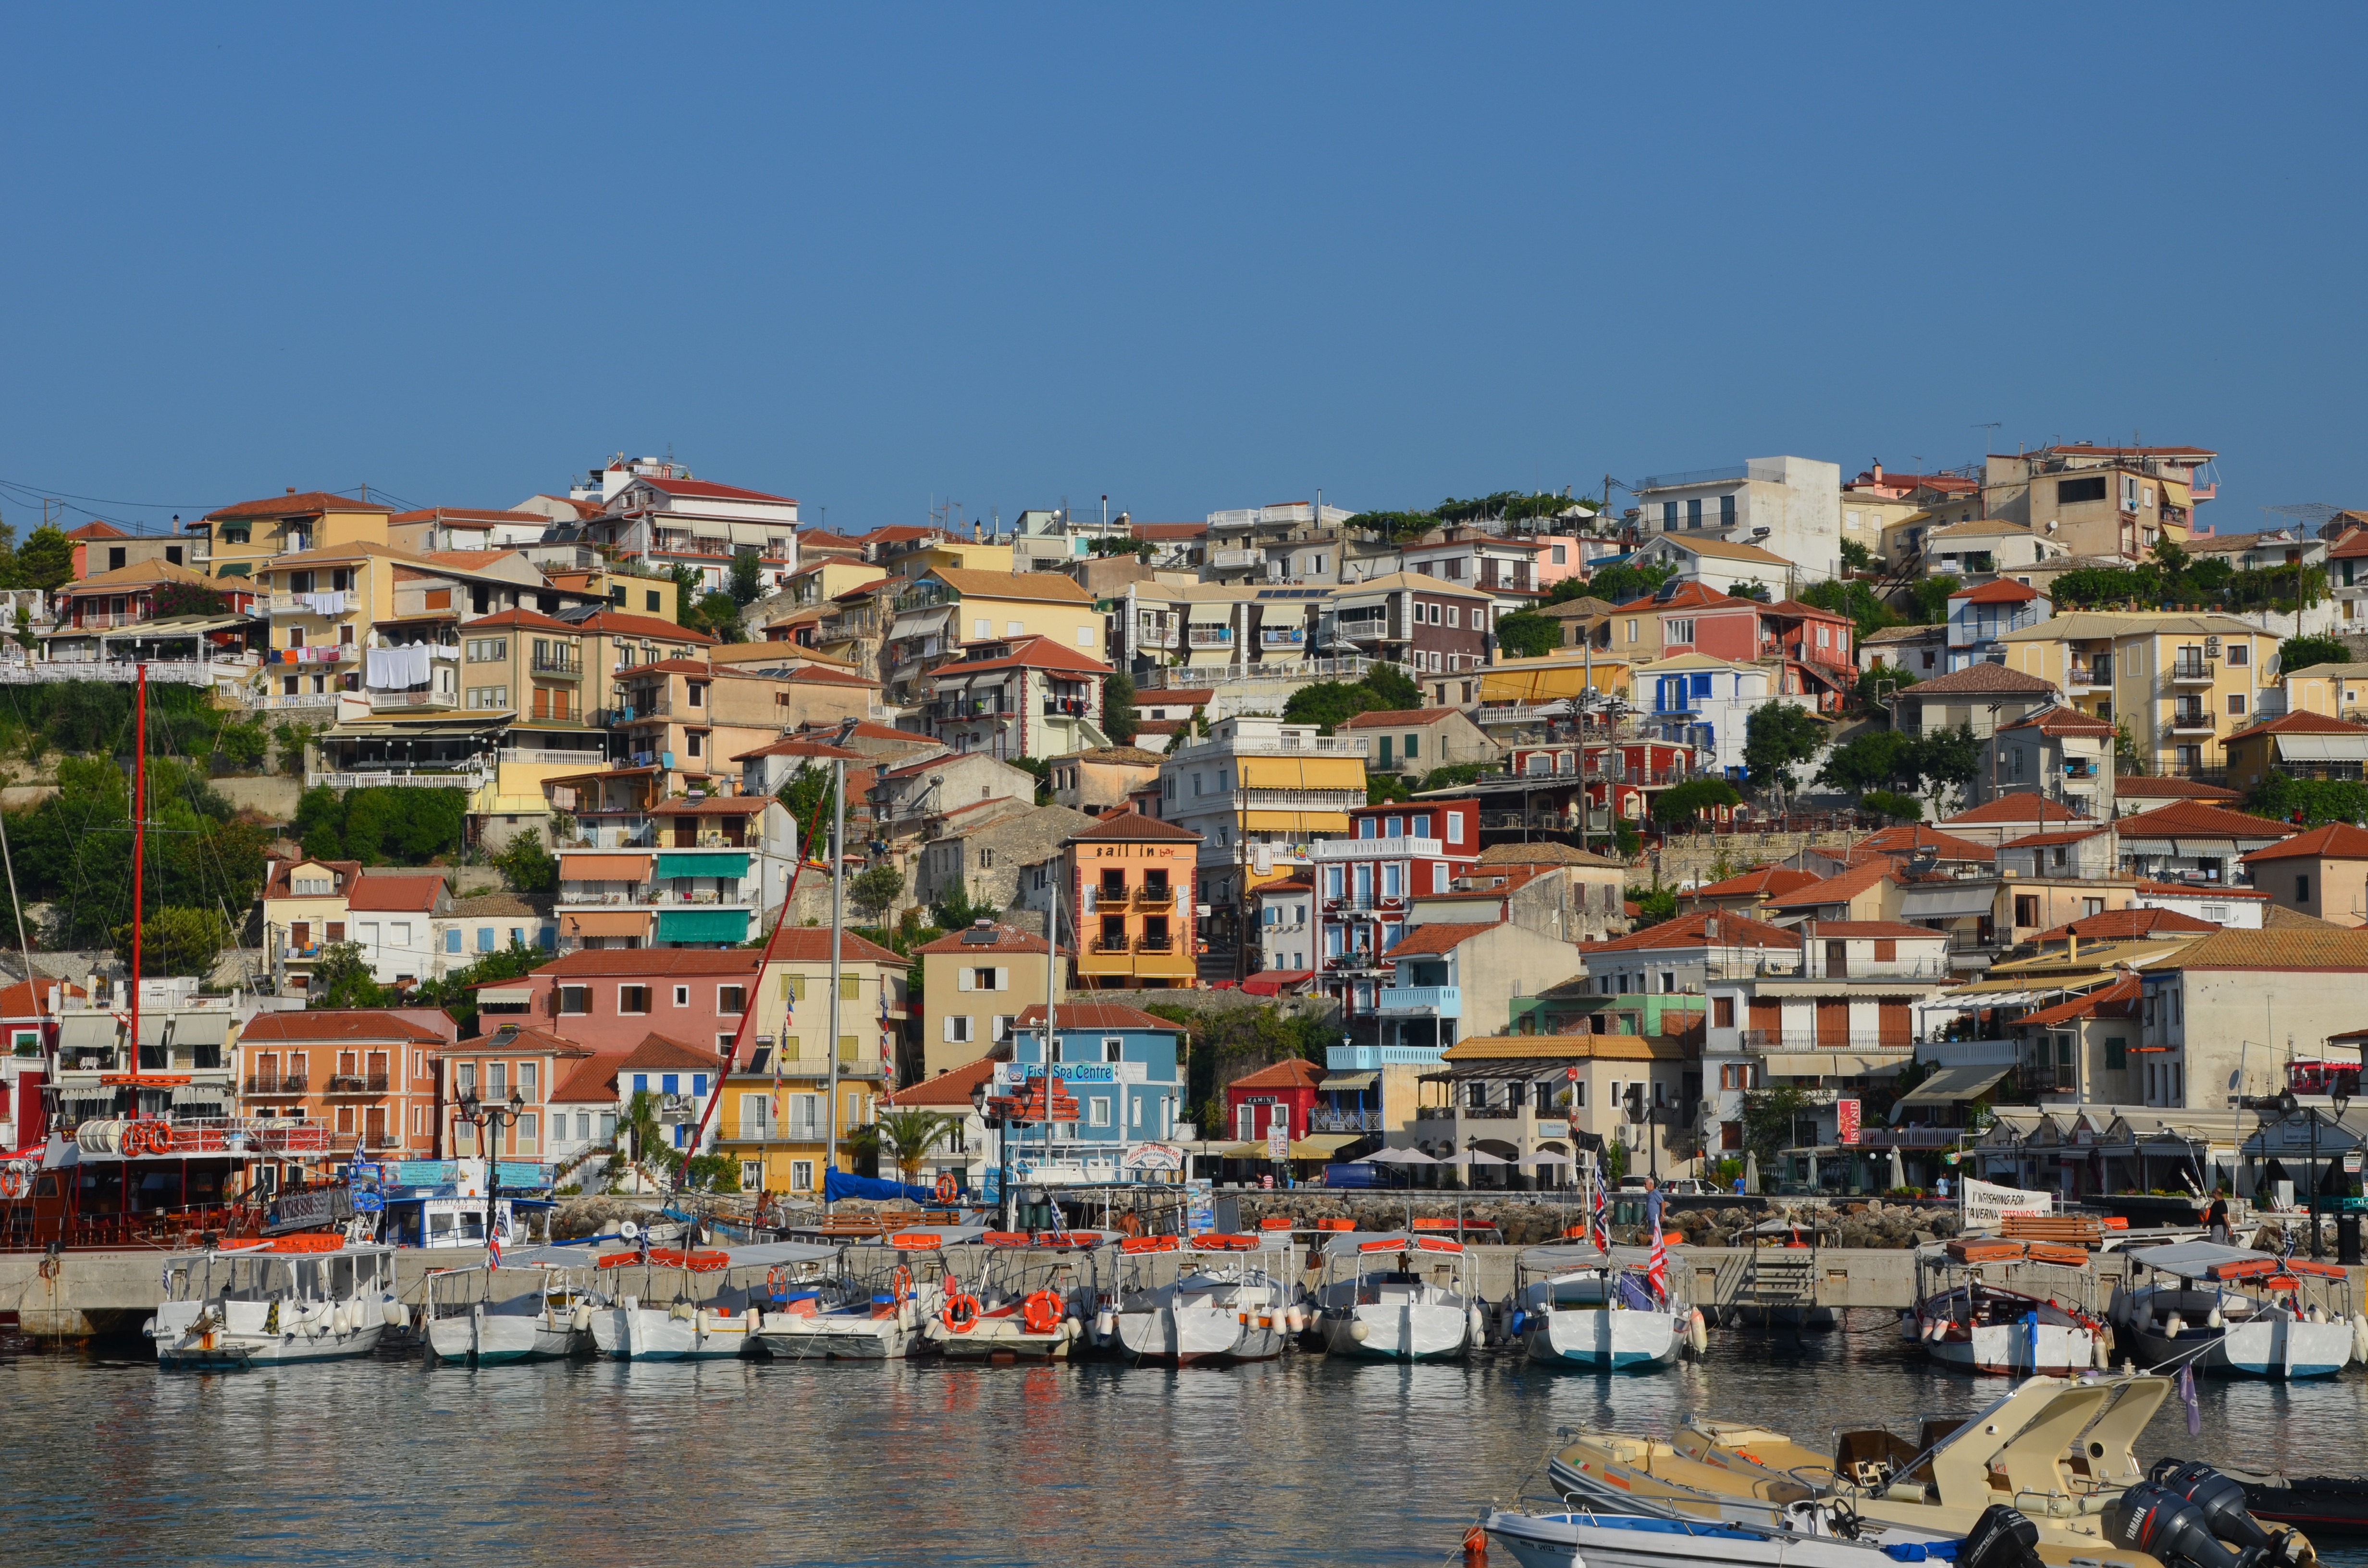
sea, coast, dock, town, cityscape, panorama, village, bay, harbor, marina, port, waterway, greece, port city, residential area, geographical feature, human settlement, parga, epirus